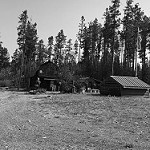
Label: B & W